Holly Barton

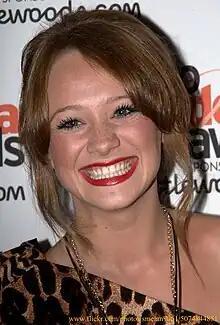
Kirsty-Leigh Porter was cast in the role of Holly's friend and drug dealer, Roz Fielding.

Powles said she has researched her character's storyline, by consulting a drug support group and talking to recovering addicts and the people who work with them. The actress said she did not have any experiences with the situation and she asked about how she should act. Holly is later disowned by her father and she runs away. Holly meets Dan Cravely (James Boyland), a drug dealer, who allows Holly to stay with him. Powles explained Dan is everything Holly wants, he may not be a nice person, but he can supply her with drugs. Powles said Holly is using drugs heavily and not being at home means she can take the drugs whenever she likes. Holly runs into Scarlett Nicholls (Kelsey-Beth Crossley) and Eve Jenson (Suzanne Shaw) in town and she asks Scarlett for money, but Scarlett lies that she does not have any. Scarlett later asks Holly to meet her, but it is a set up and John and Adam arrive instead. Powles said Holly is furious and cannot believe she fell for the trick. John tries talking to Holly, but does not get through to her and he tries to manhandle her into his car. Holly manages to escape and decides to rob her family, so she can raise money to buy more drugs. Holly and some of her friends take laptops, jewellery and other valuable possessions from Butler's Farm. Powles told "Inside Soap" that John and Moira are left in disbelief at what their daughter has done as they did not think she would ever do something like that. Powles opined Holly had lost all her "morals and sense of consequences" and the old Holly had gone. She added things would get worse for Holly before they get better.